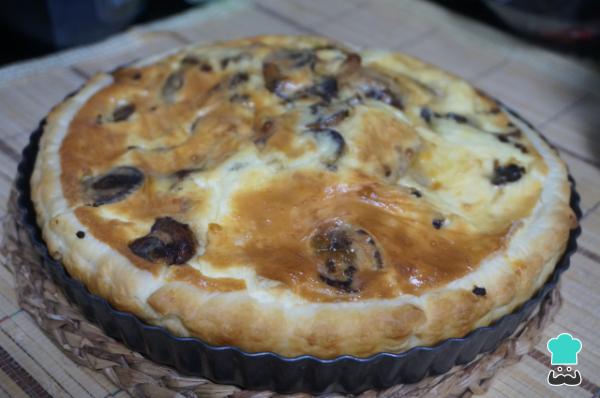
Cuando esté lista, sácala, déjala reposar unos 5 minutos y tu quiche de champiñones estará lista para servir. ¡Está riquísima!